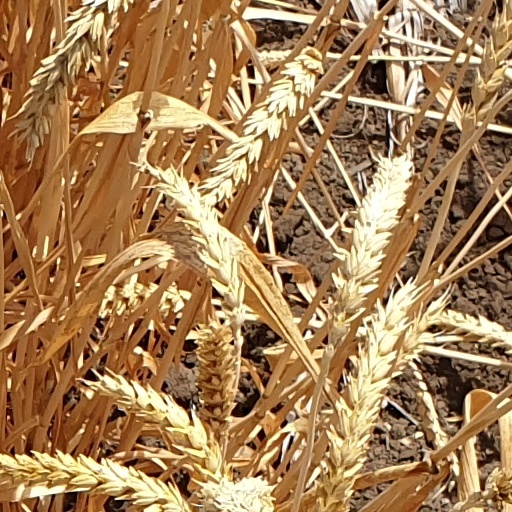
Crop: wheat